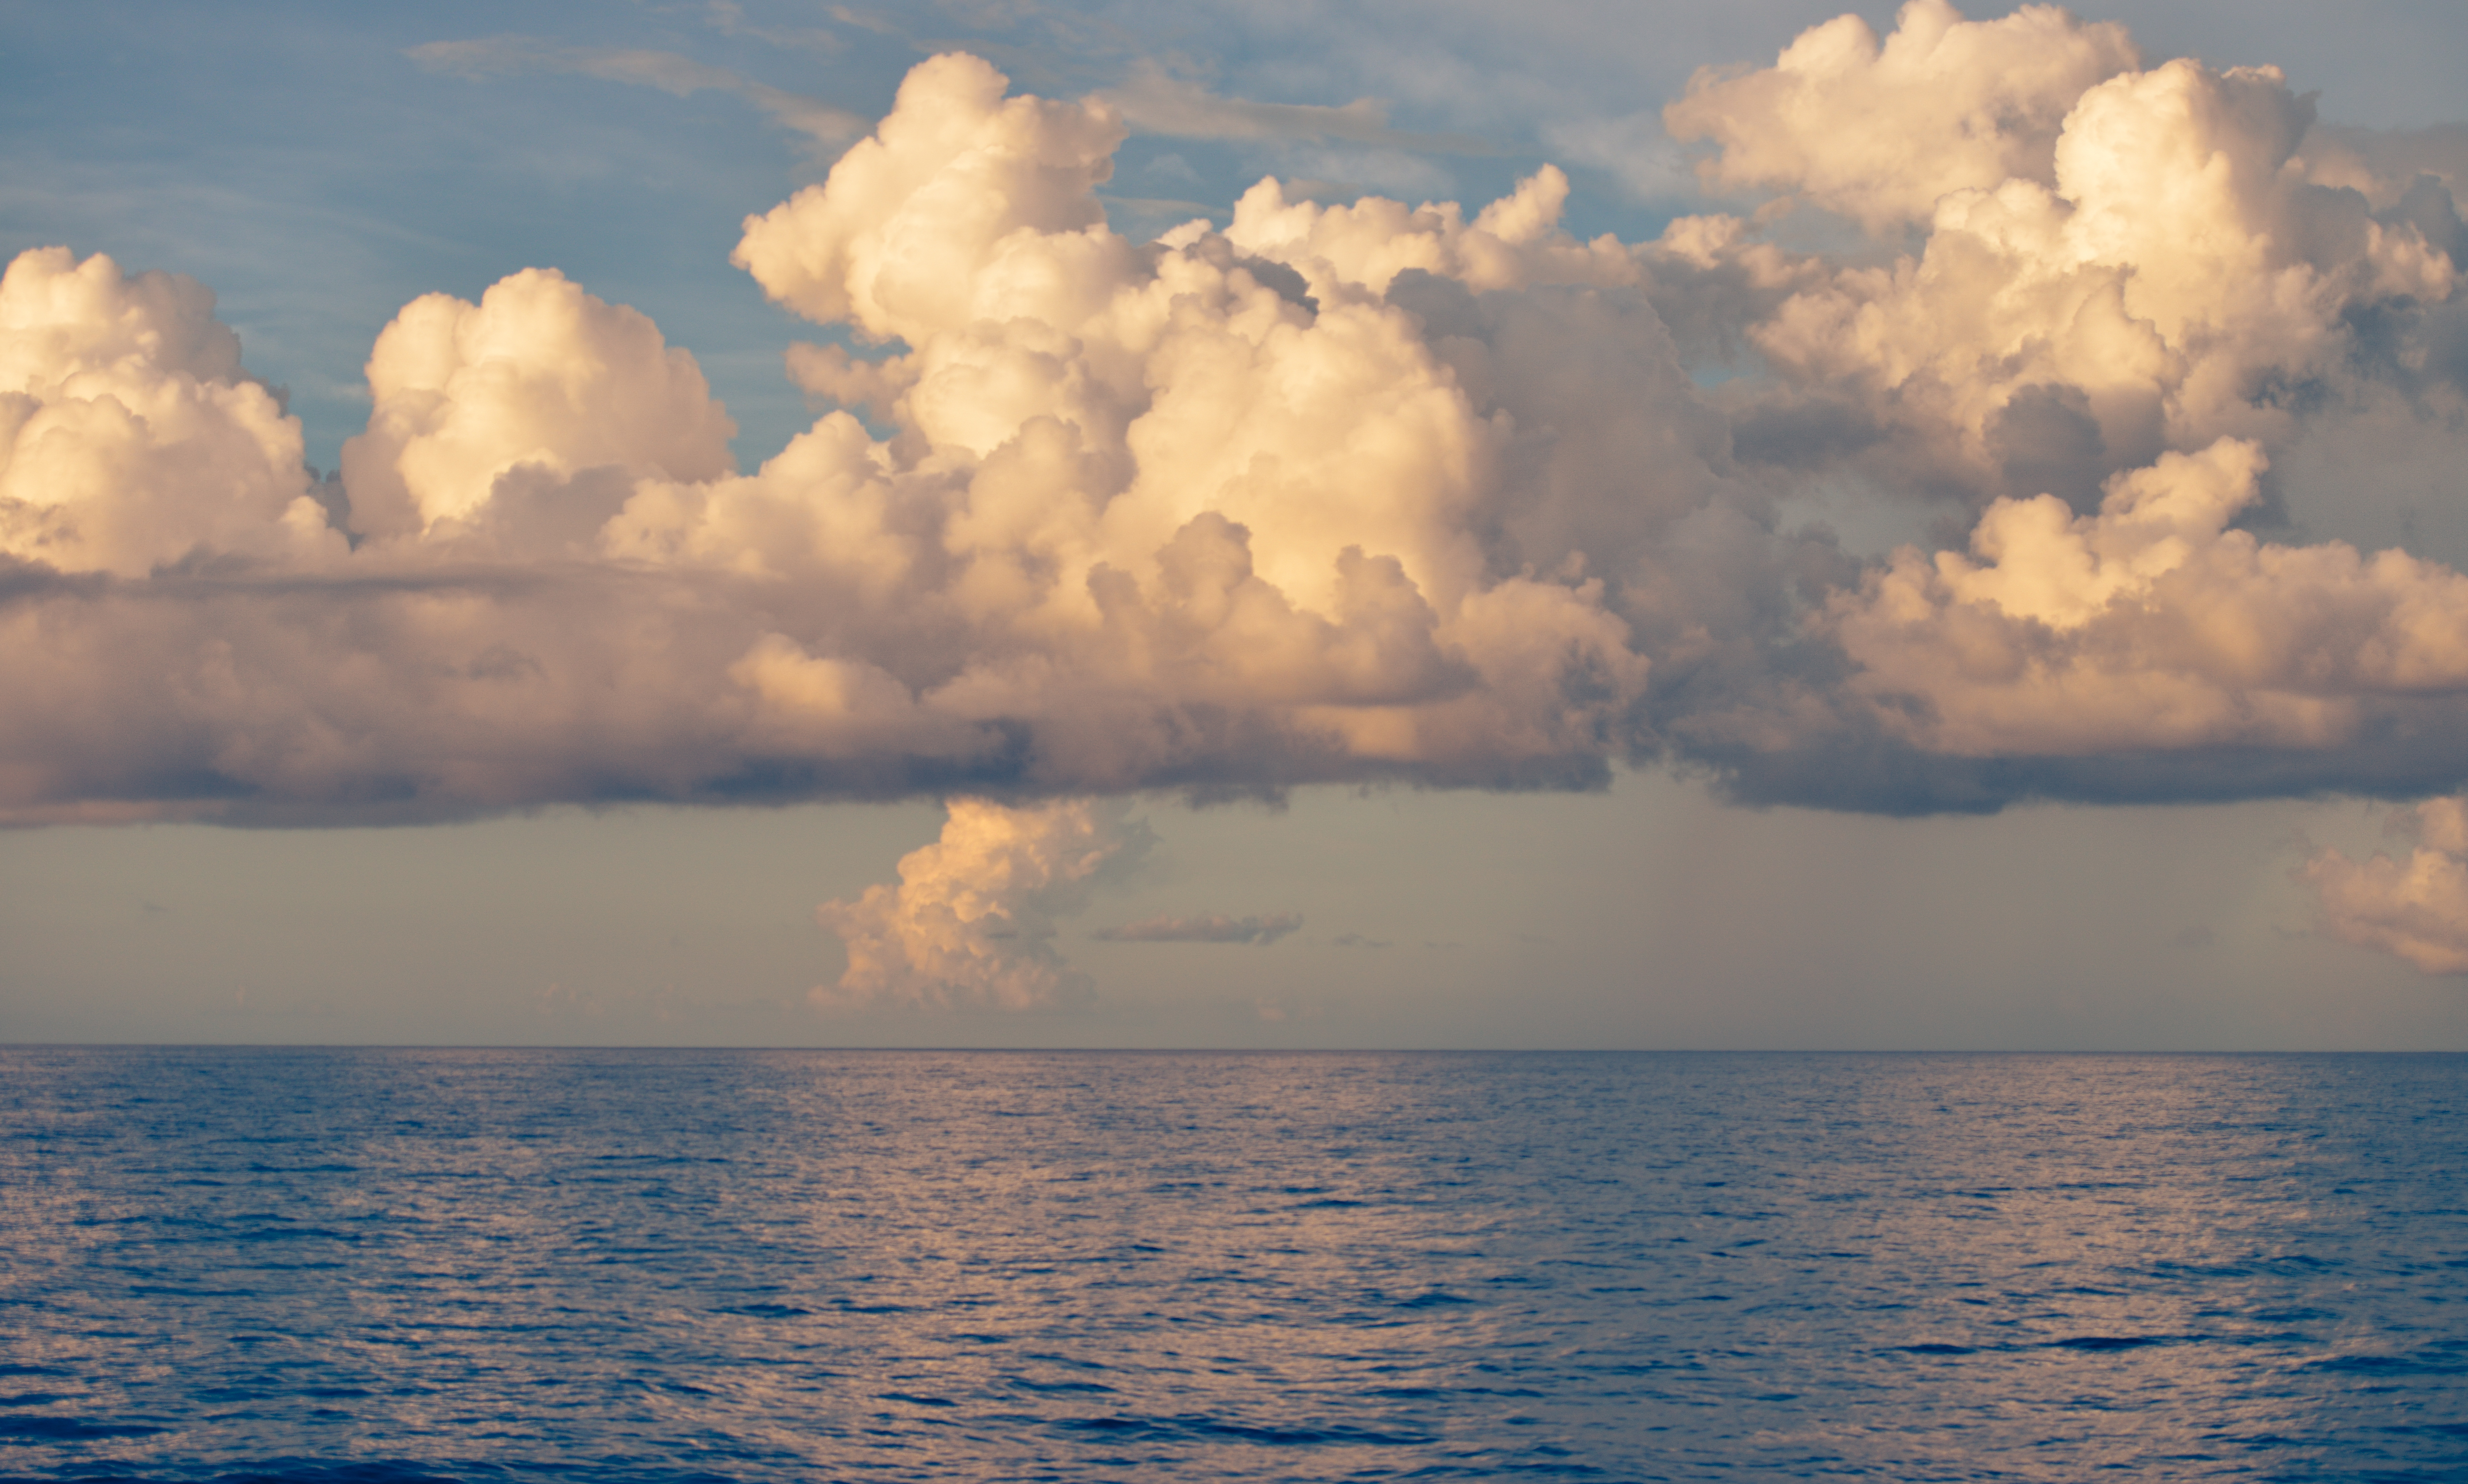
sea, ocean, horizon, cloud, sky, sunset, sunlight, atmosphere, dusk, weather, storm, cumulus, clouds, meteorological phenomenon, wind wave